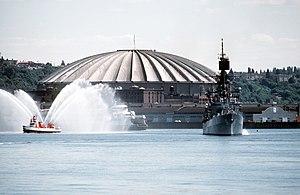
Le King County Domed Stadium ou Kingdome était un stade couvert omnisports se trouvant à Seattle. Il avait une capacité de 59 166 personnes pour le baseball et de 66 000 pour le football.